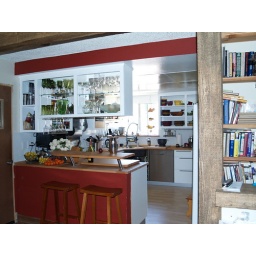
a year ago we refaced the kitchen putting in new cabinets, flooring, countertops, and wall coverings.